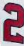
Number: 2